Animals (2019 film)

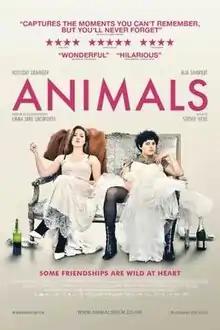
UK theatrical release poster

Animals is a 2019 comedy-drama film directed by Sophie Hyde, starring Holliday Grainger and Alia Shawkat. It was screened in the Premieres category at the 2019 Sundance Film Festival. An adaptation of Emma Jane Unsworth's 2014 novel of the same name, the film follows best friends Laura and Tyler whose lifestyle comes under scrutiny just as Laura becomes engaged to a teetotaller.